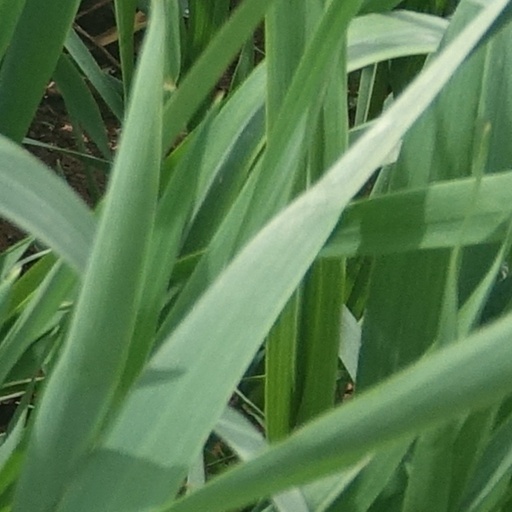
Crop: wheat